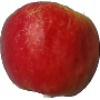
Label: red_yellow_apple